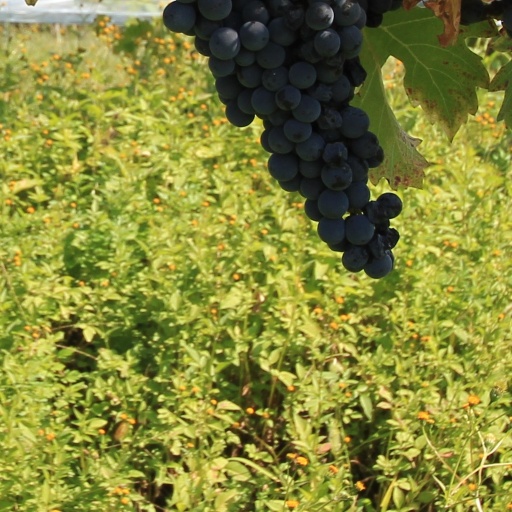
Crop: grape